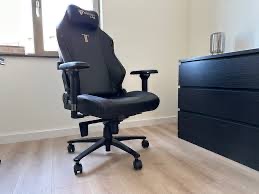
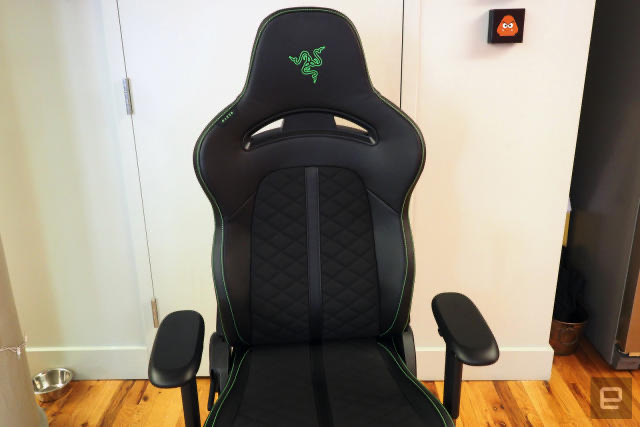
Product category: items_chair
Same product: no